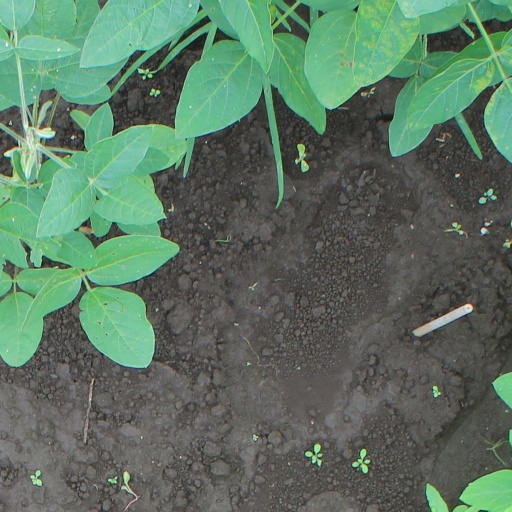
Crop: soybean